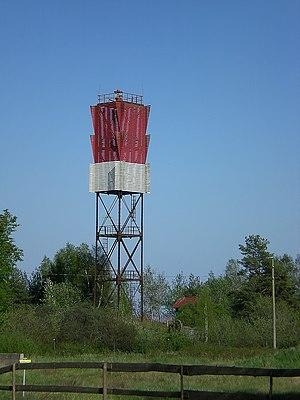
Le phare de Ģipka est un phare actif qui est situé à Ģipka dans la région de Kurzeme en Lettonie. Il est géré par les autorités portuaires de Riga.